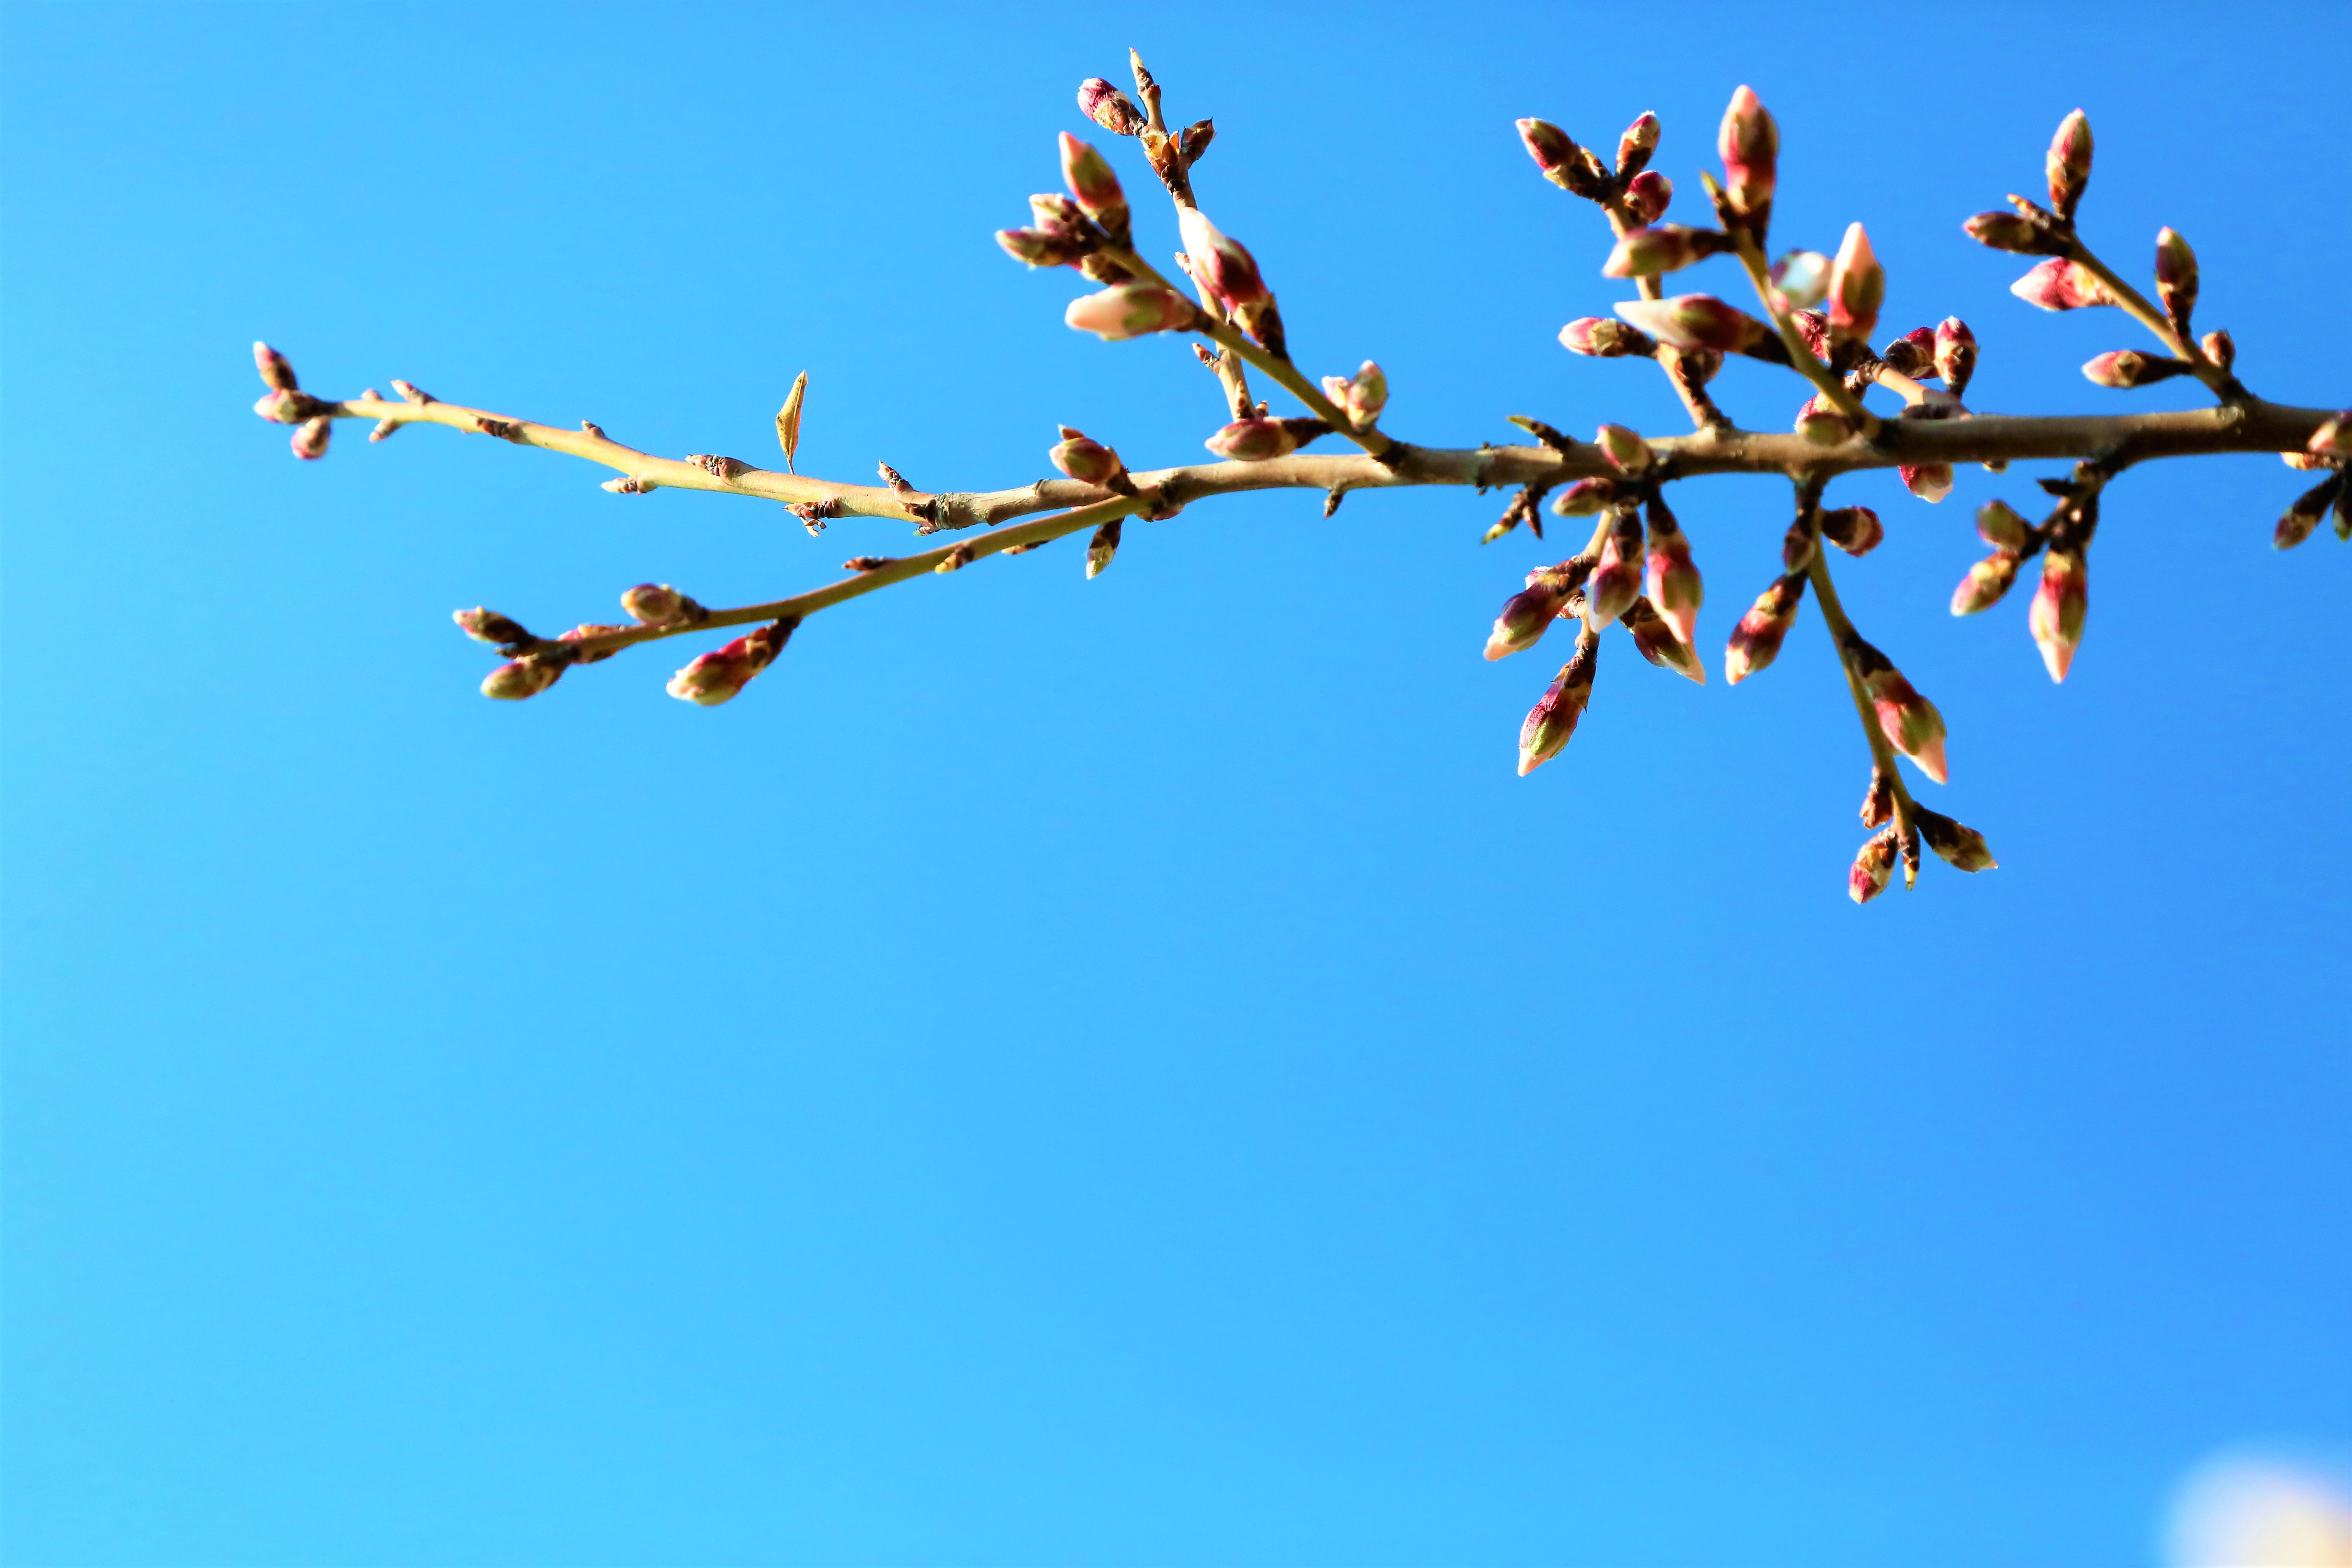
almond, tree, spring, nature, bud, branch, twig, blue, sky, daytime, plant, blossom, flower, plant stem, cherry blossom